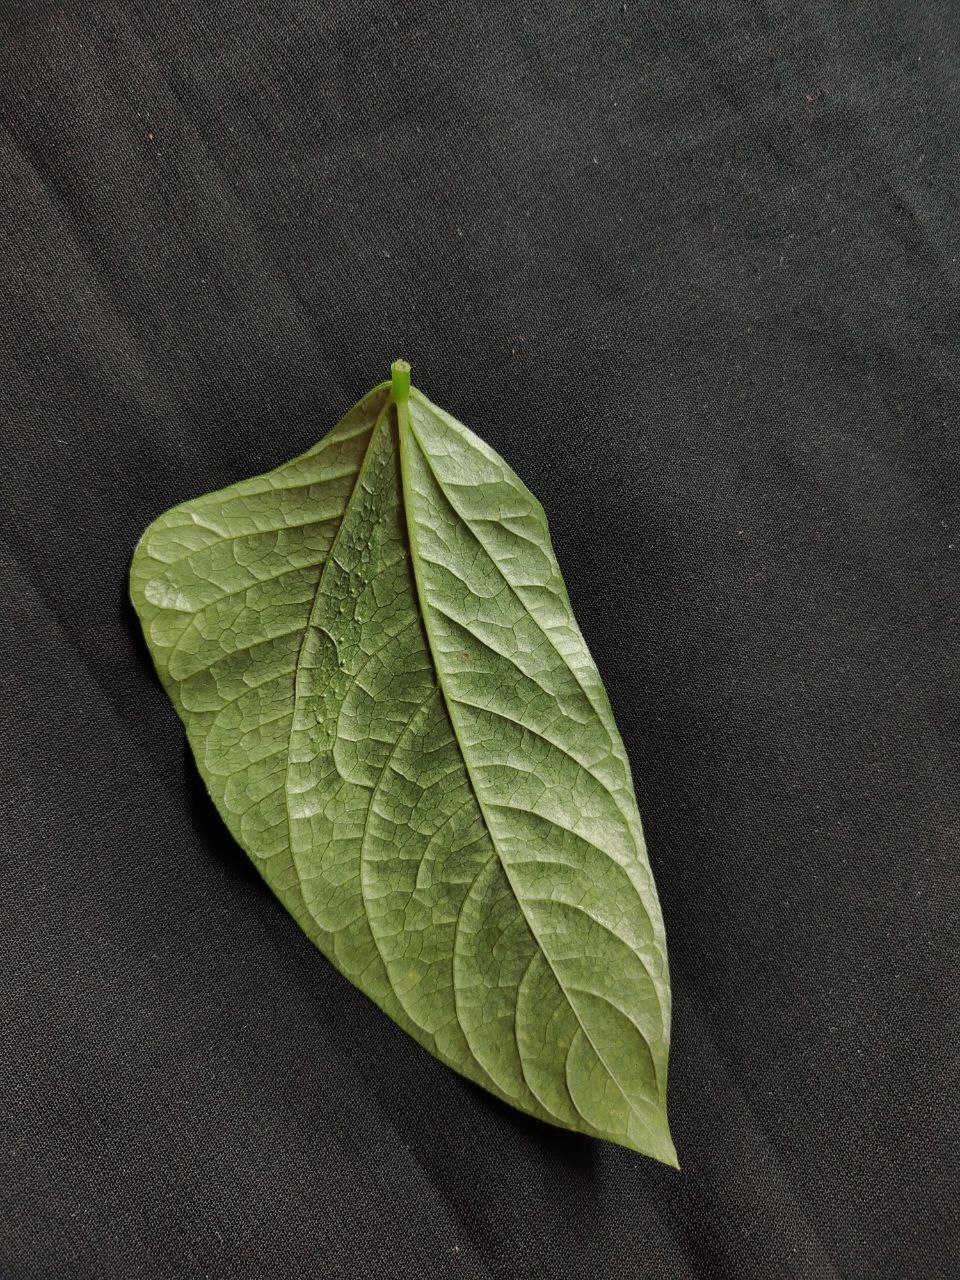
Crop: cowpea
Leaf condition: Mosaic Virus